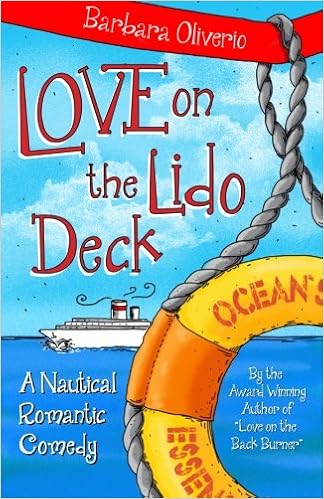
Love on the Lido Deck: A Nautical Romantic Comedy
Category: Books
Review Hilarious high jinx, romance and cookery all rolled into one on a luxury cruise - what more could a person want? It kind of reminded me of the old British Carry On films, it was that type of humor and it was very easy to be drawn into the story. I thoroughly enjoyed the book, loved the storyline, the characters were a great fit and the whole thing pulled together like a well-planned cruise.  - Anne Marie Reynolds, Readers' Favorite From the Author I am so thrilled and grateful that the Hallmark Channel adapted this novel into a fun movie!Research for this novel included a cruise on the largest ship sailing on the seas! Thanks to the crew for answering the many questions I had about life on the cruise ship -- even though I fictionalized every thing about it. About the Author Love on the Lido Deck is the follow up book from Readers' Favorite Award™ Winner Barbara Oliverio. Barbara creates upbeat women's fiction that features young Catholic women in a positive light. Readers of all backgrounds have fallen in love with her sassy characters who come from close-knit families who live out their faith. She has written five novels (and counting), one of which has been adapted into a Hallmark Channel feature film. Settings are as diverse as a cozy ski village, an island-hopping cruise ship, or even an exotic world tour, and are filled with wit and charm
Features: Sharp-witted, always-organized Keira Graham has traded in her high tech career as a systems analyst for the whirlwind world of event planning. As she builds up her fledging business, she learns that her widowed mother has news of her own -- a serious gentleman caller! Is Keira ready for mom’s new romance?When she gets a game-changing opportunity to organize a major event on a luxury Caribbean cruise, Keira turns to best pal chef Alexandria D'Agostino to help recruit famous chefs who will offer classes for foodies looking for fun in the sun as they gain cooking know-how. The cruise becomes a rollicking adventure for Keira, her sassy assistant Juliet, the entire D'Agostino clan, Keira's mother and other surprise guests. And has Keira meet her match in charismatic Cruise Director Brennan McAllister, who could have something more than keeping everything shipshape on his mind?Filled with wit, charm, and a few recipes along the way, Love on the Lido Deck brings characters to life with laugh-out-loud situations, crisp dialog and sweet romance on the high seas.